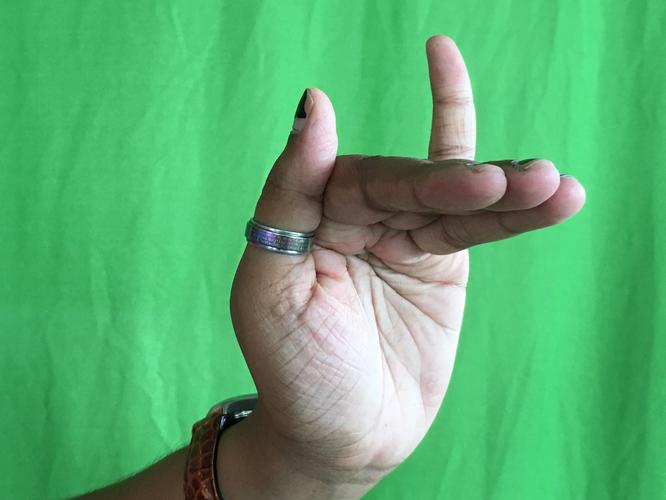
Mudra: Mrigasirsha
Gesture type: single_hand